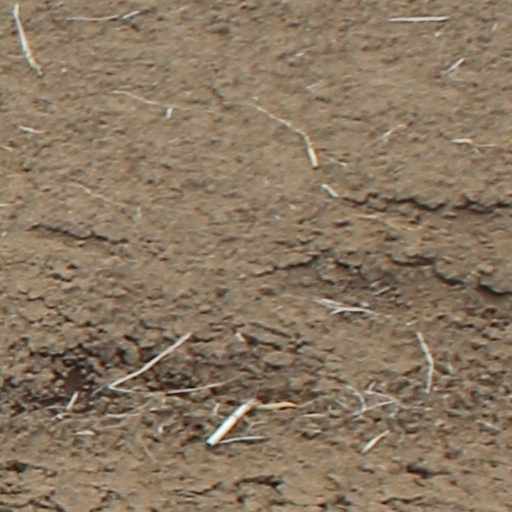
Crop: wheat